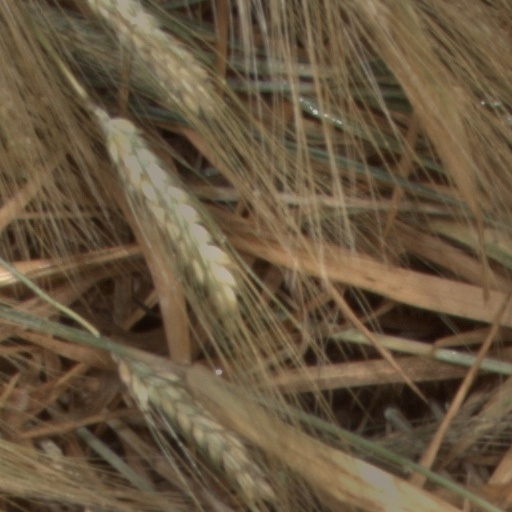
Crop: wheat